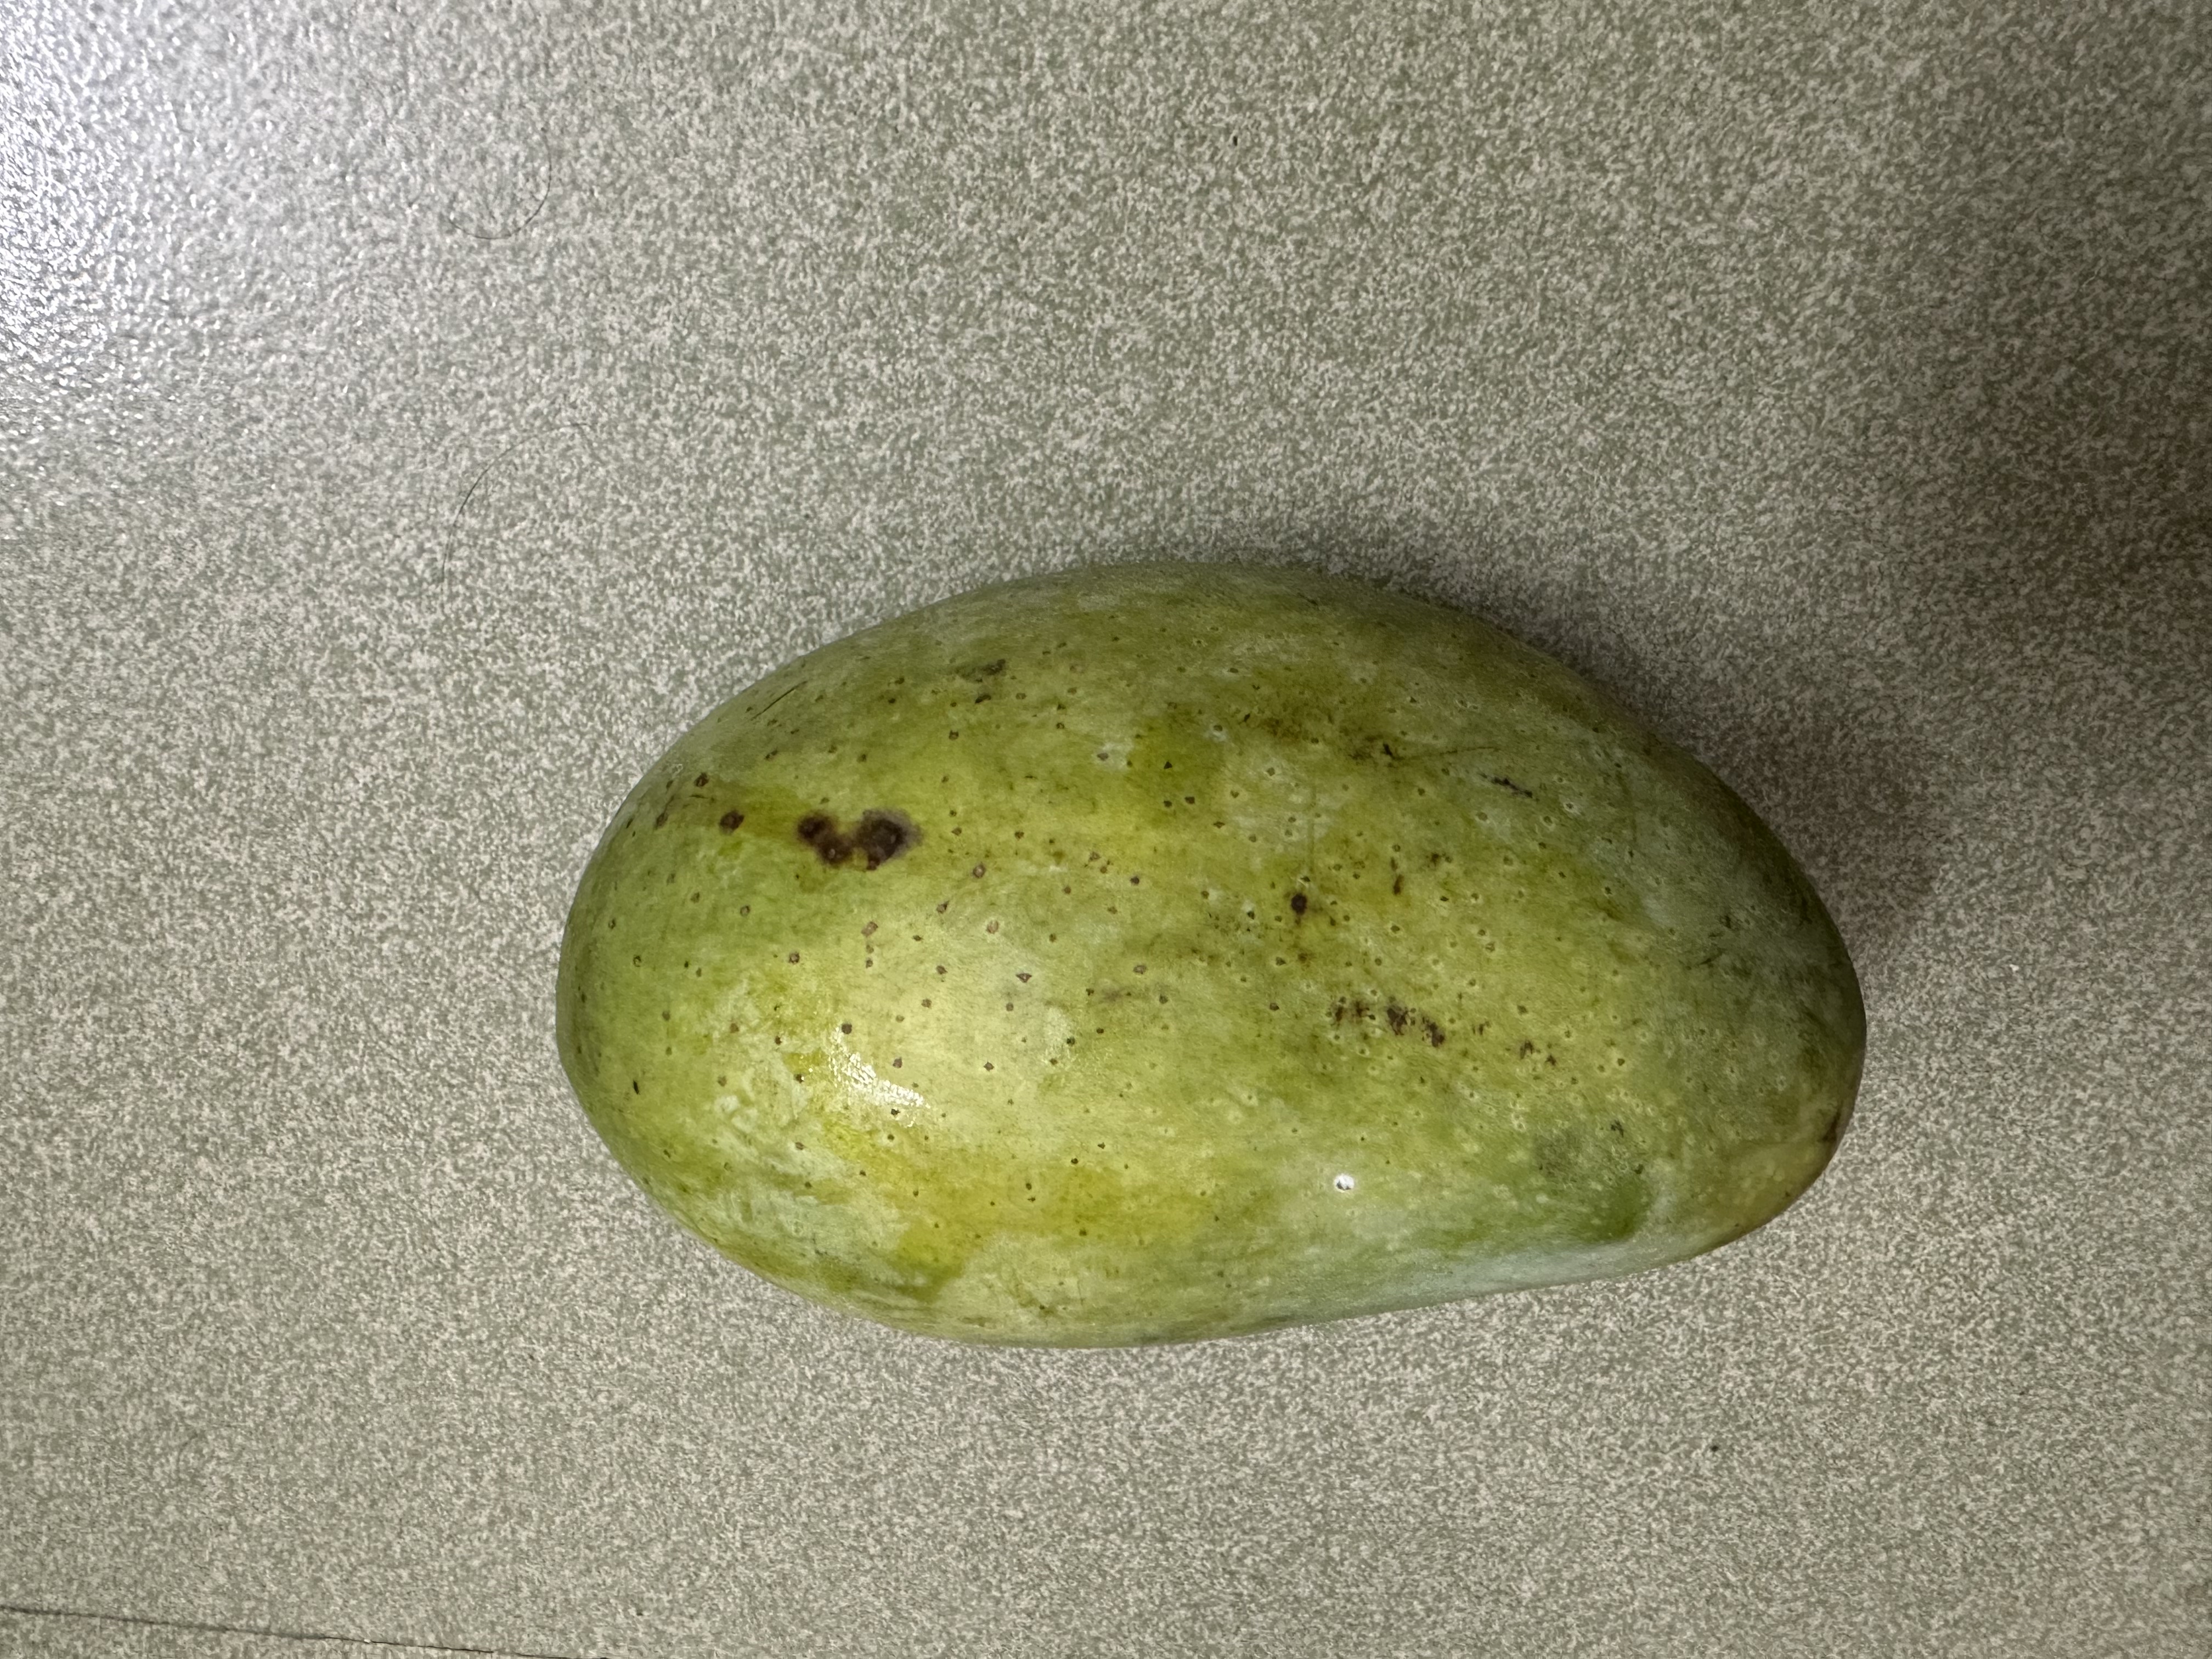
Mango variety: Fazlee